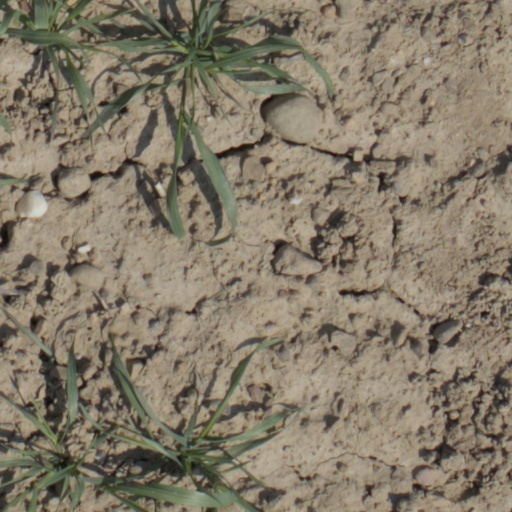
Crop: wheat